Palazzo Calbo Crotta

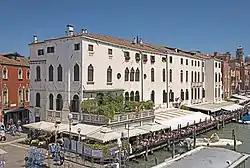
Palazzo Calbo Crotta

Palazzo Calbo Crotta is a palace in Venice, located in the Cannaregio district and overlooking the Grand Canal, near the Scalzi bridge.